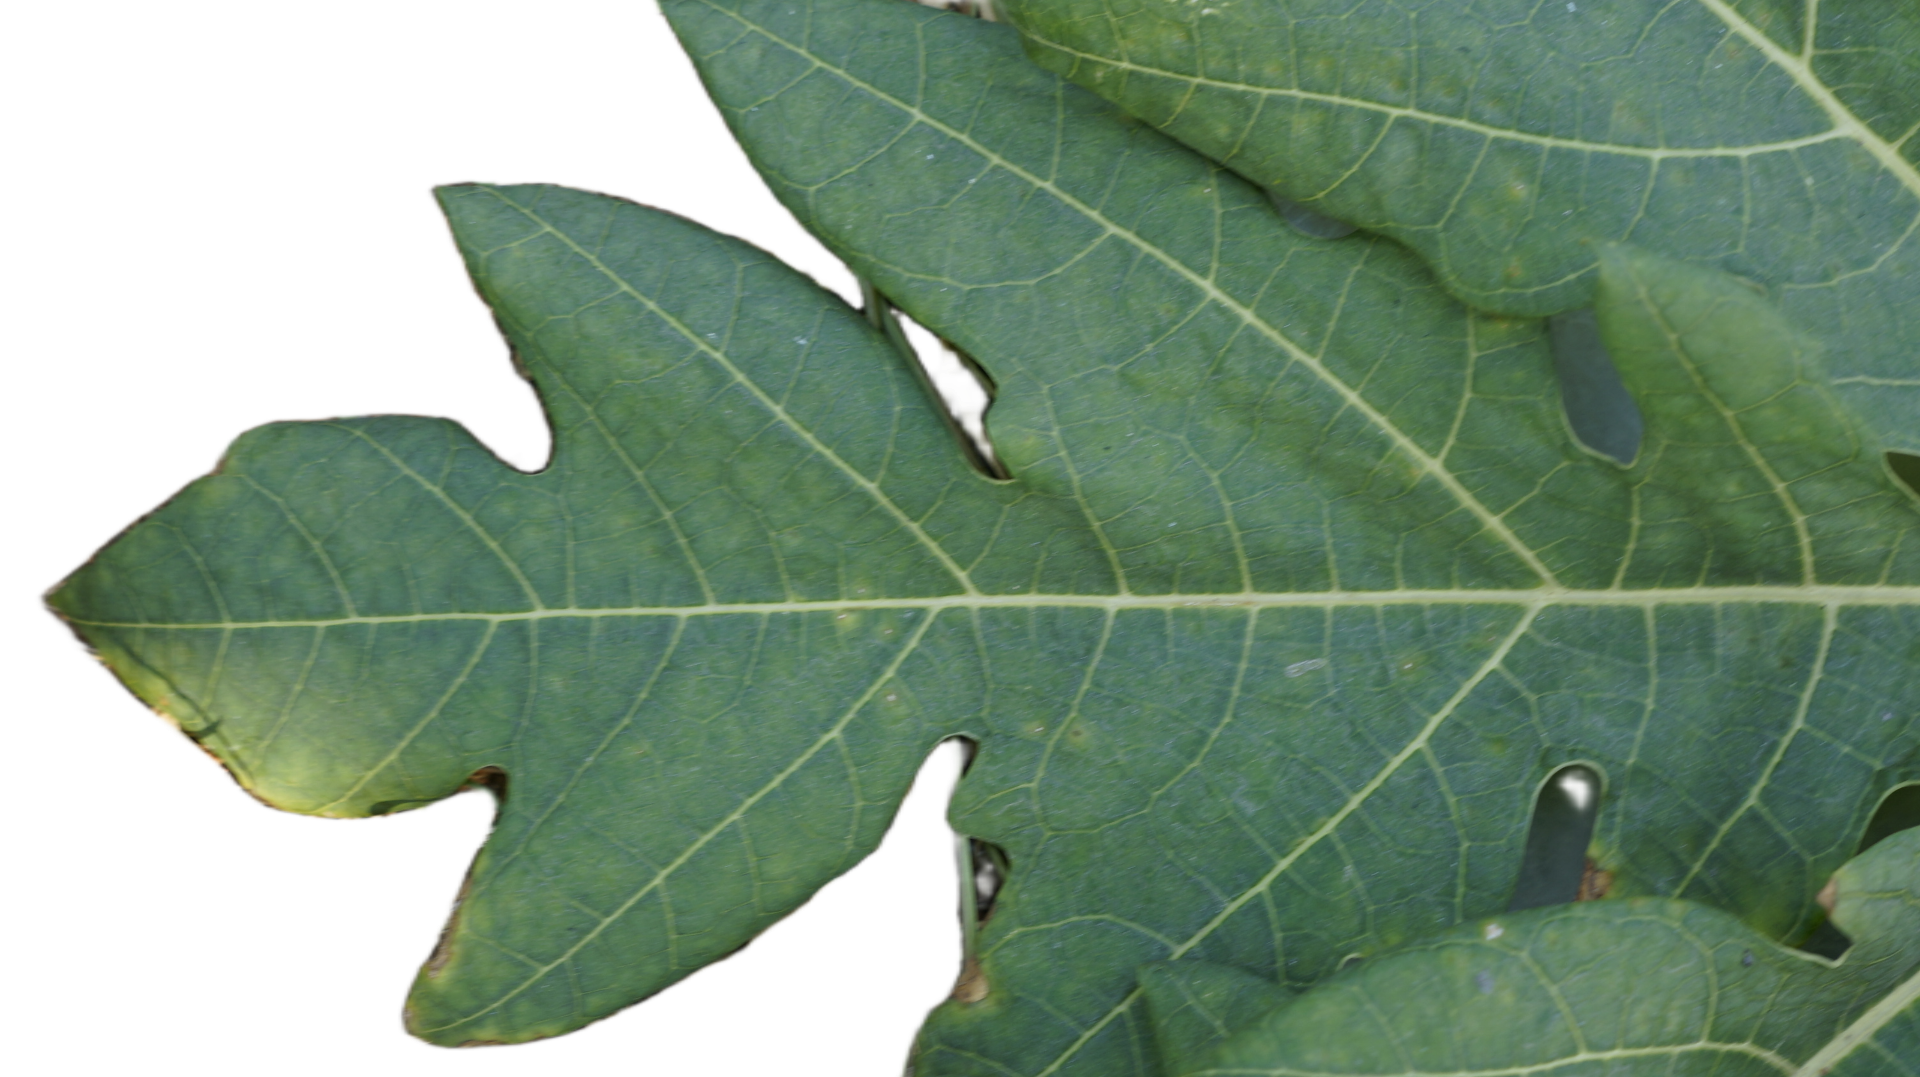
Crop: Papaya
Label: Mosaic_Virus